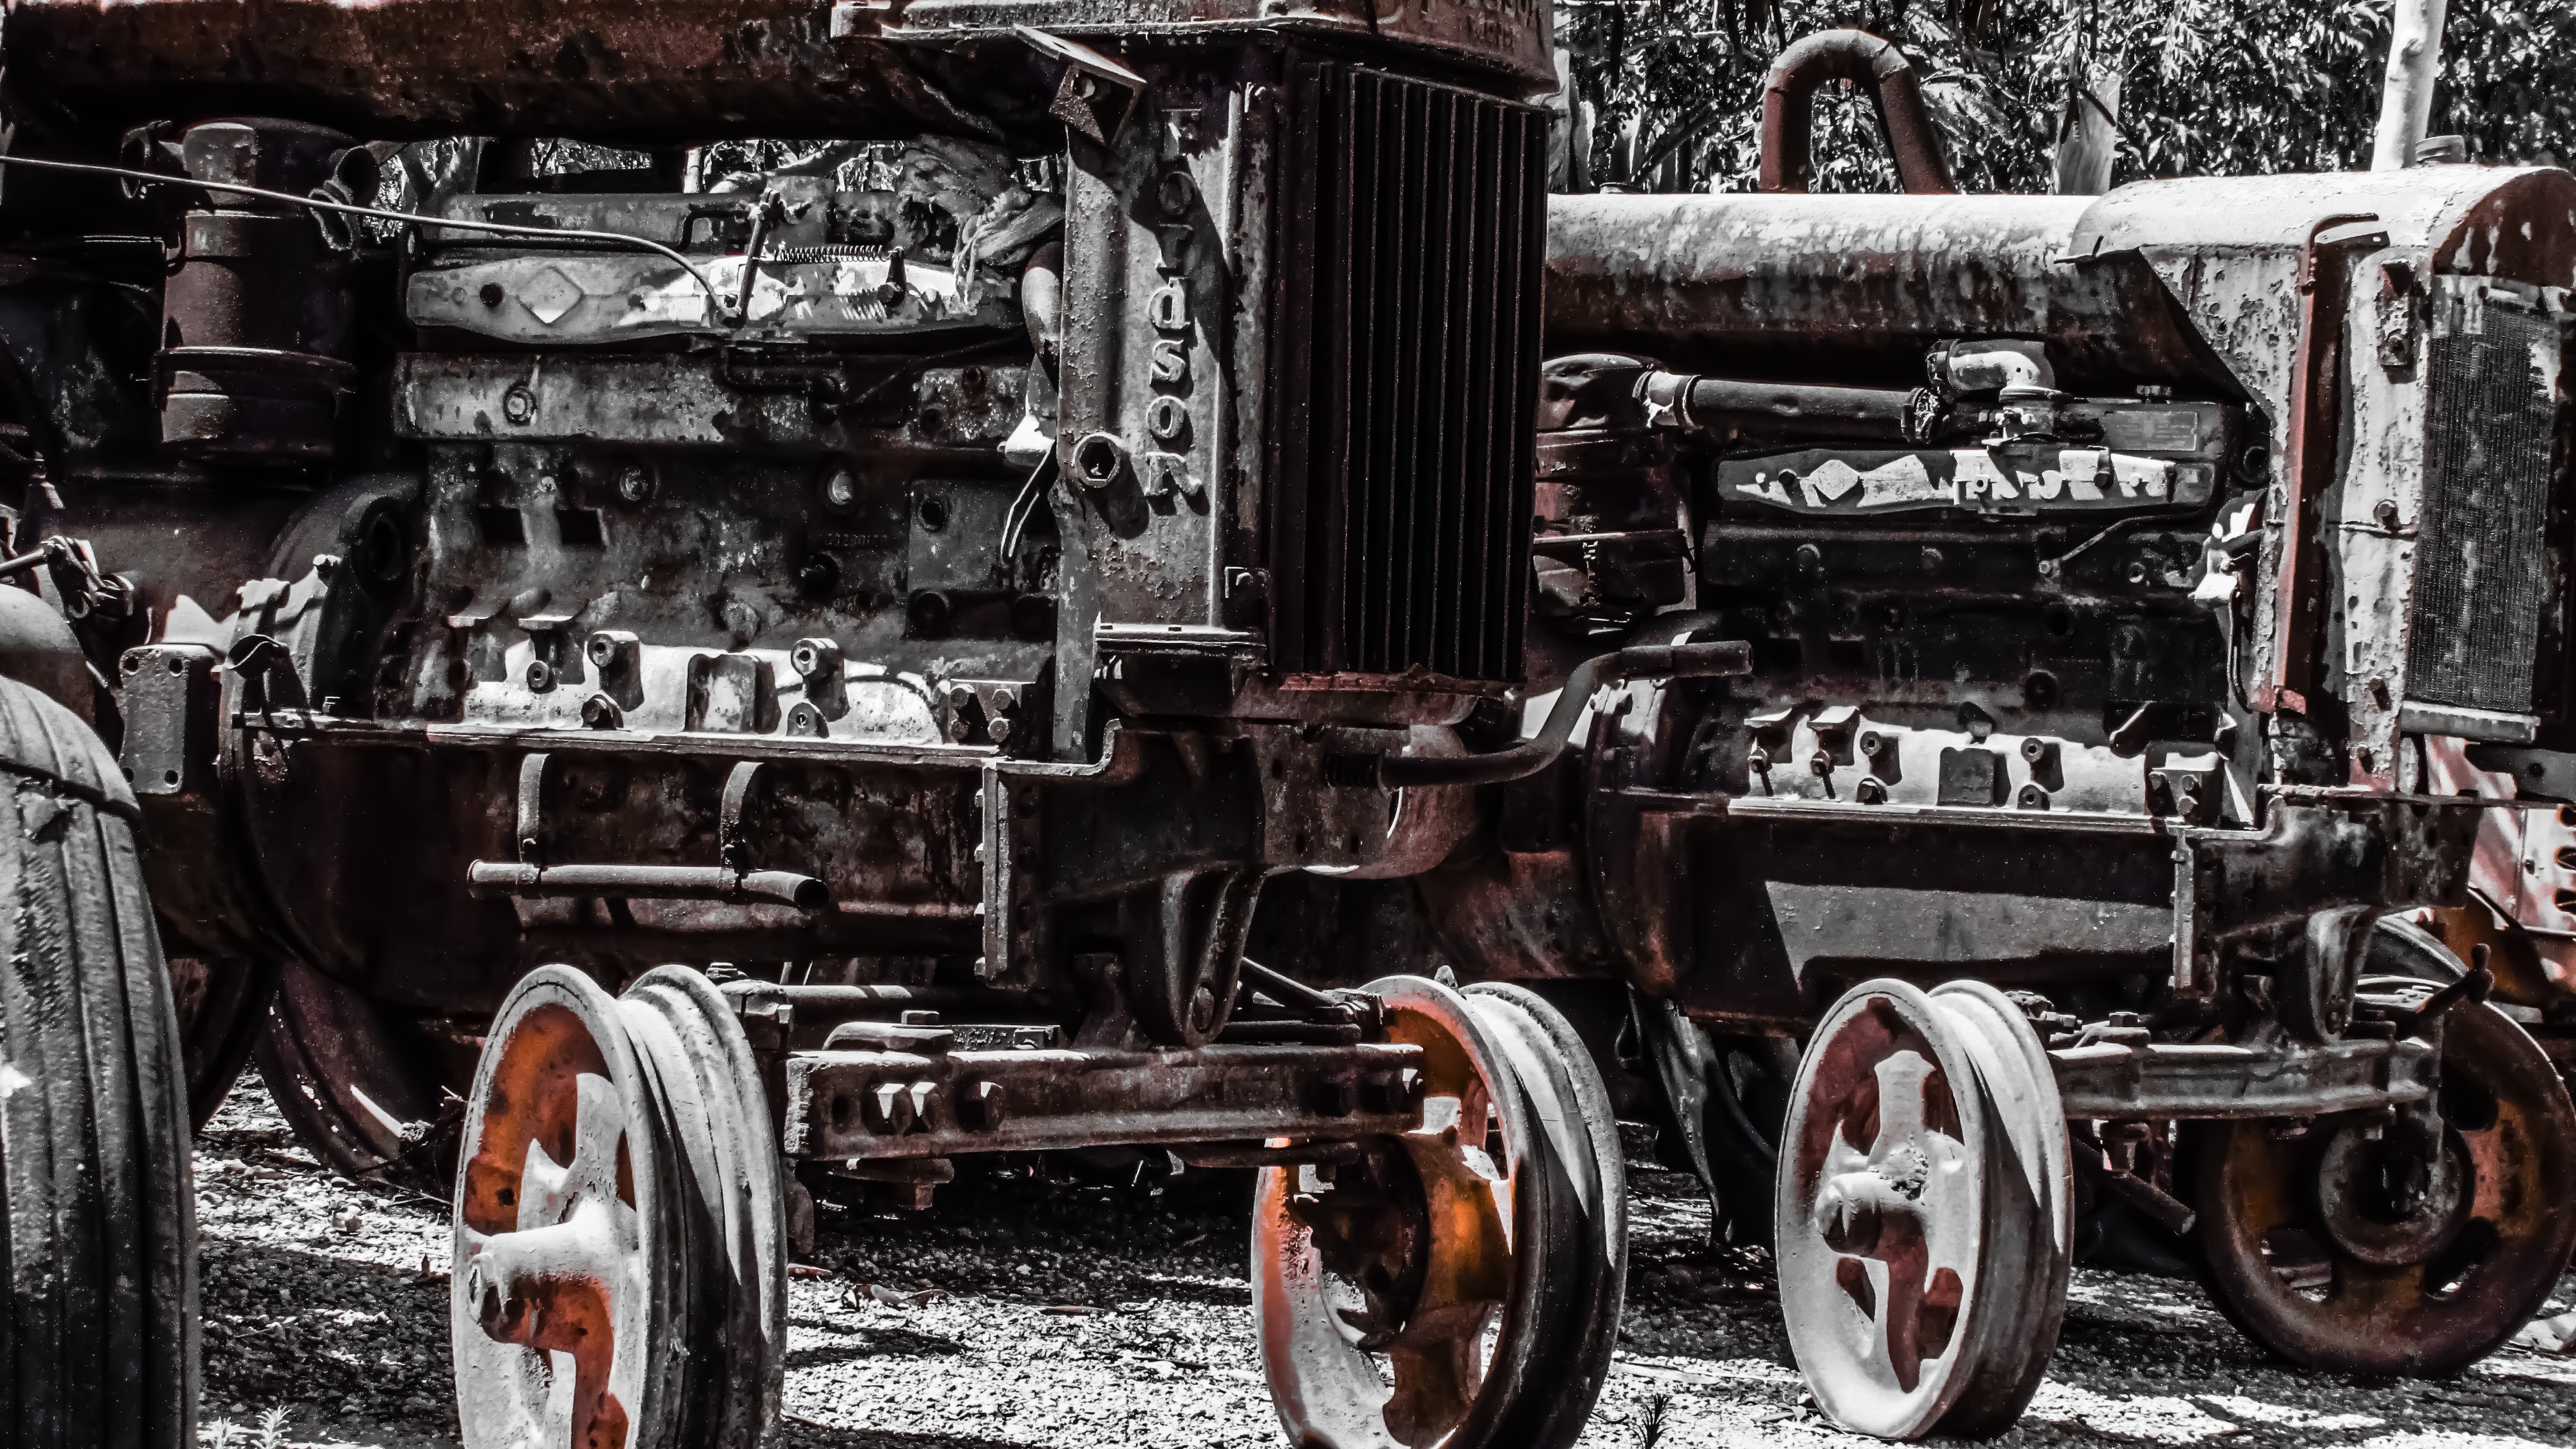
tractor, wheel, old, transport, vehicle, abandoned, machinery, decay, destroyed, weathered, locomotive, engine, rusty, steam engine, land vehicle, aircraft engine, automotive engine part